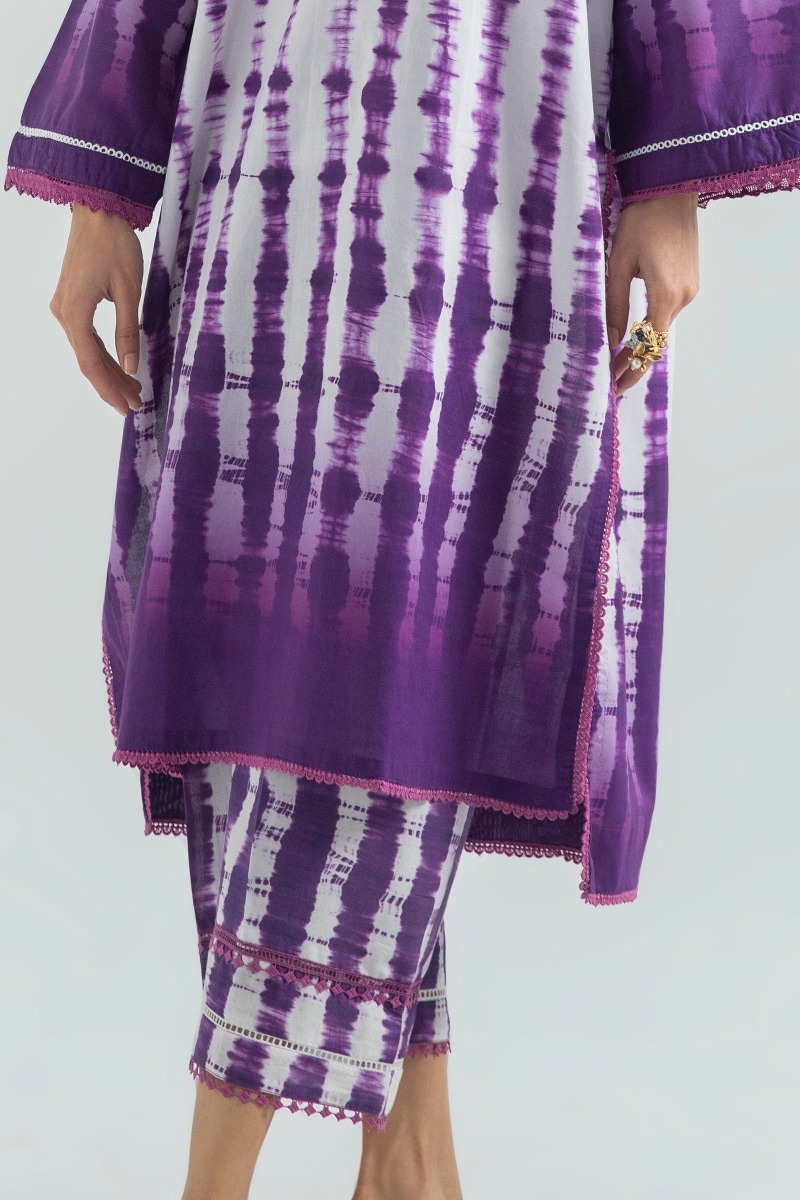
purple tie dye kurta pants